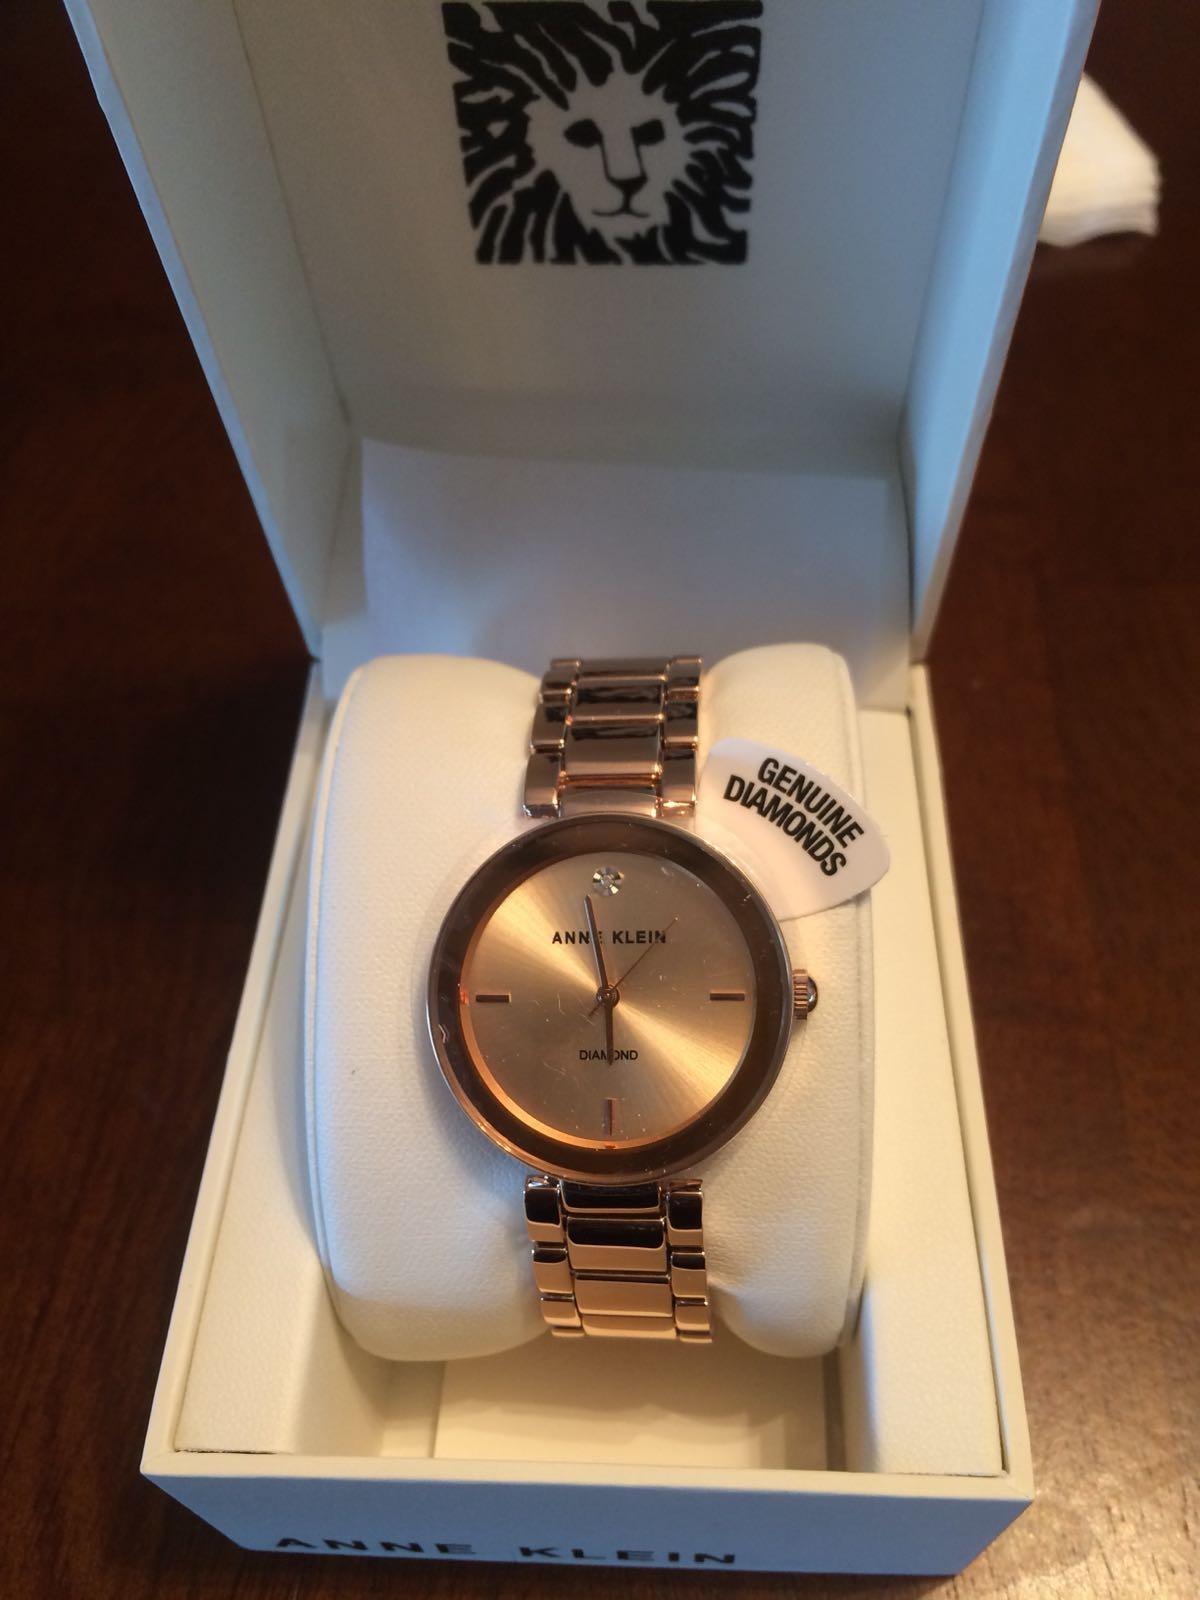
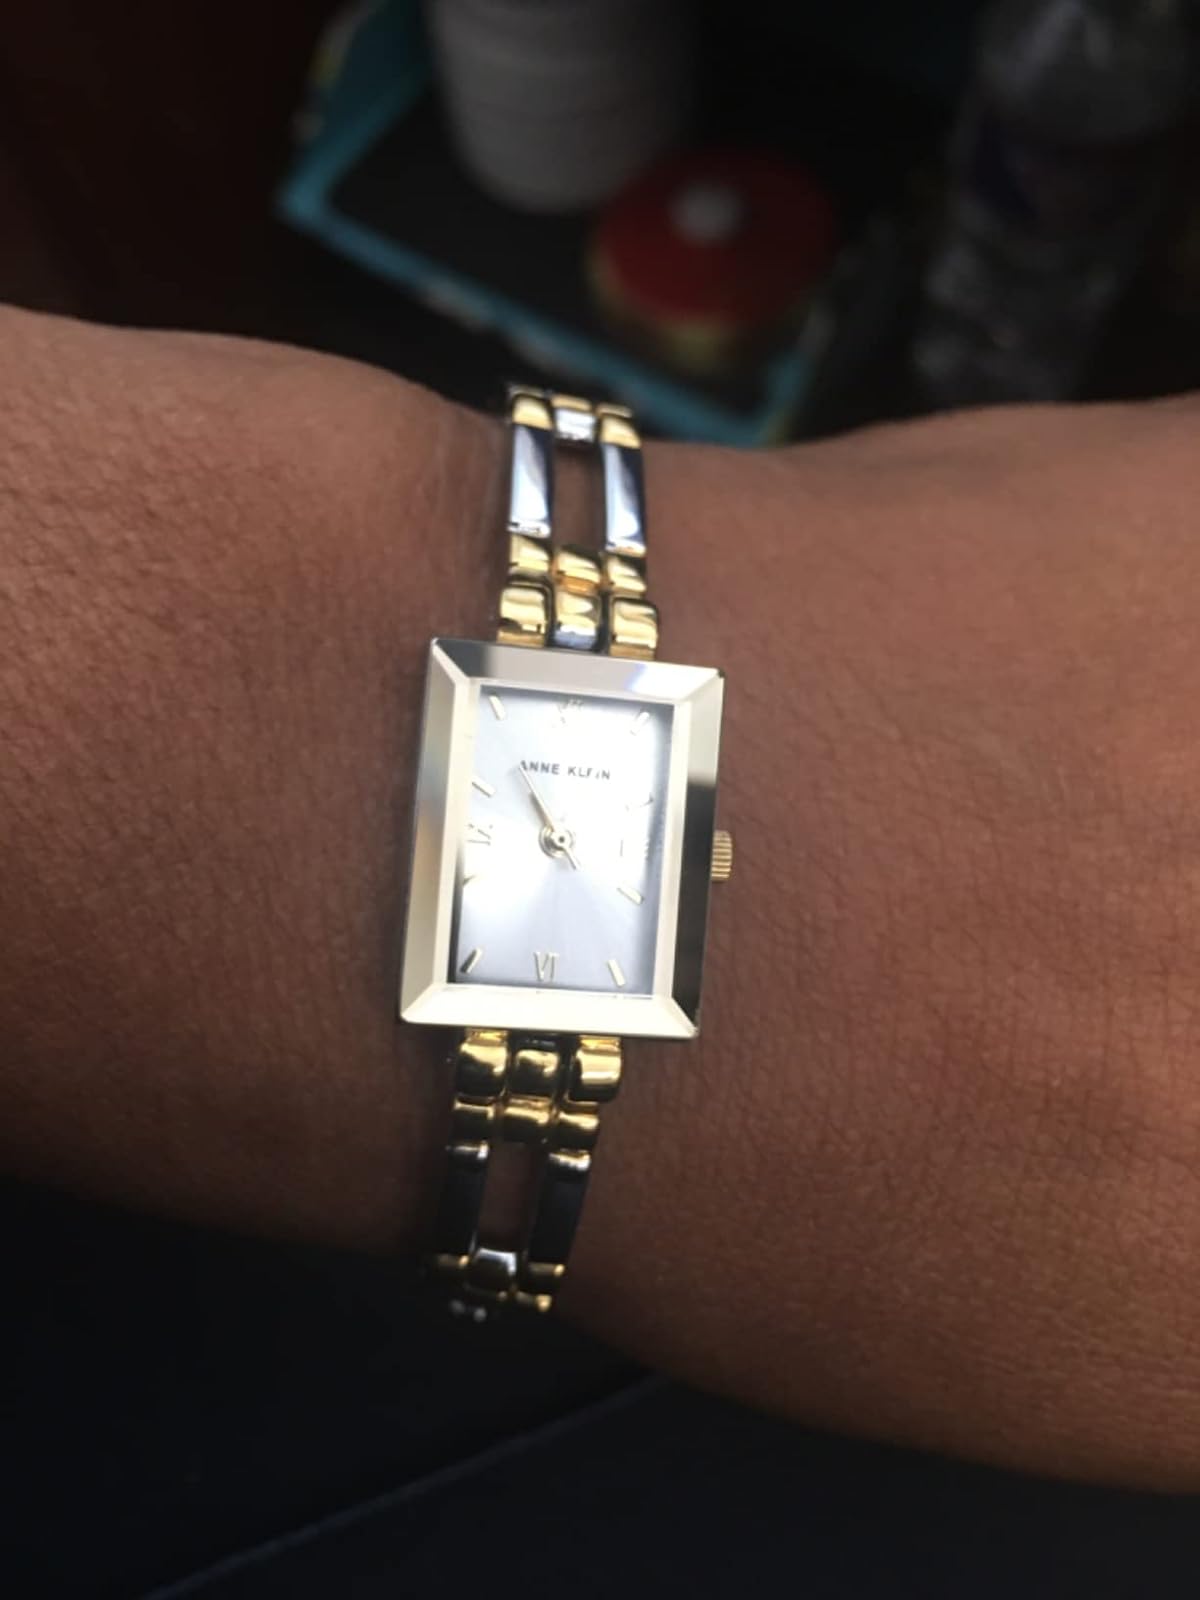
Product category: accessories_watch
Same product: no